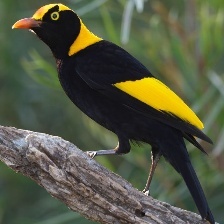
Species: REGENT BOWERBIRD
Scientific name: SERICULUS CHRYSOCEPHALUS